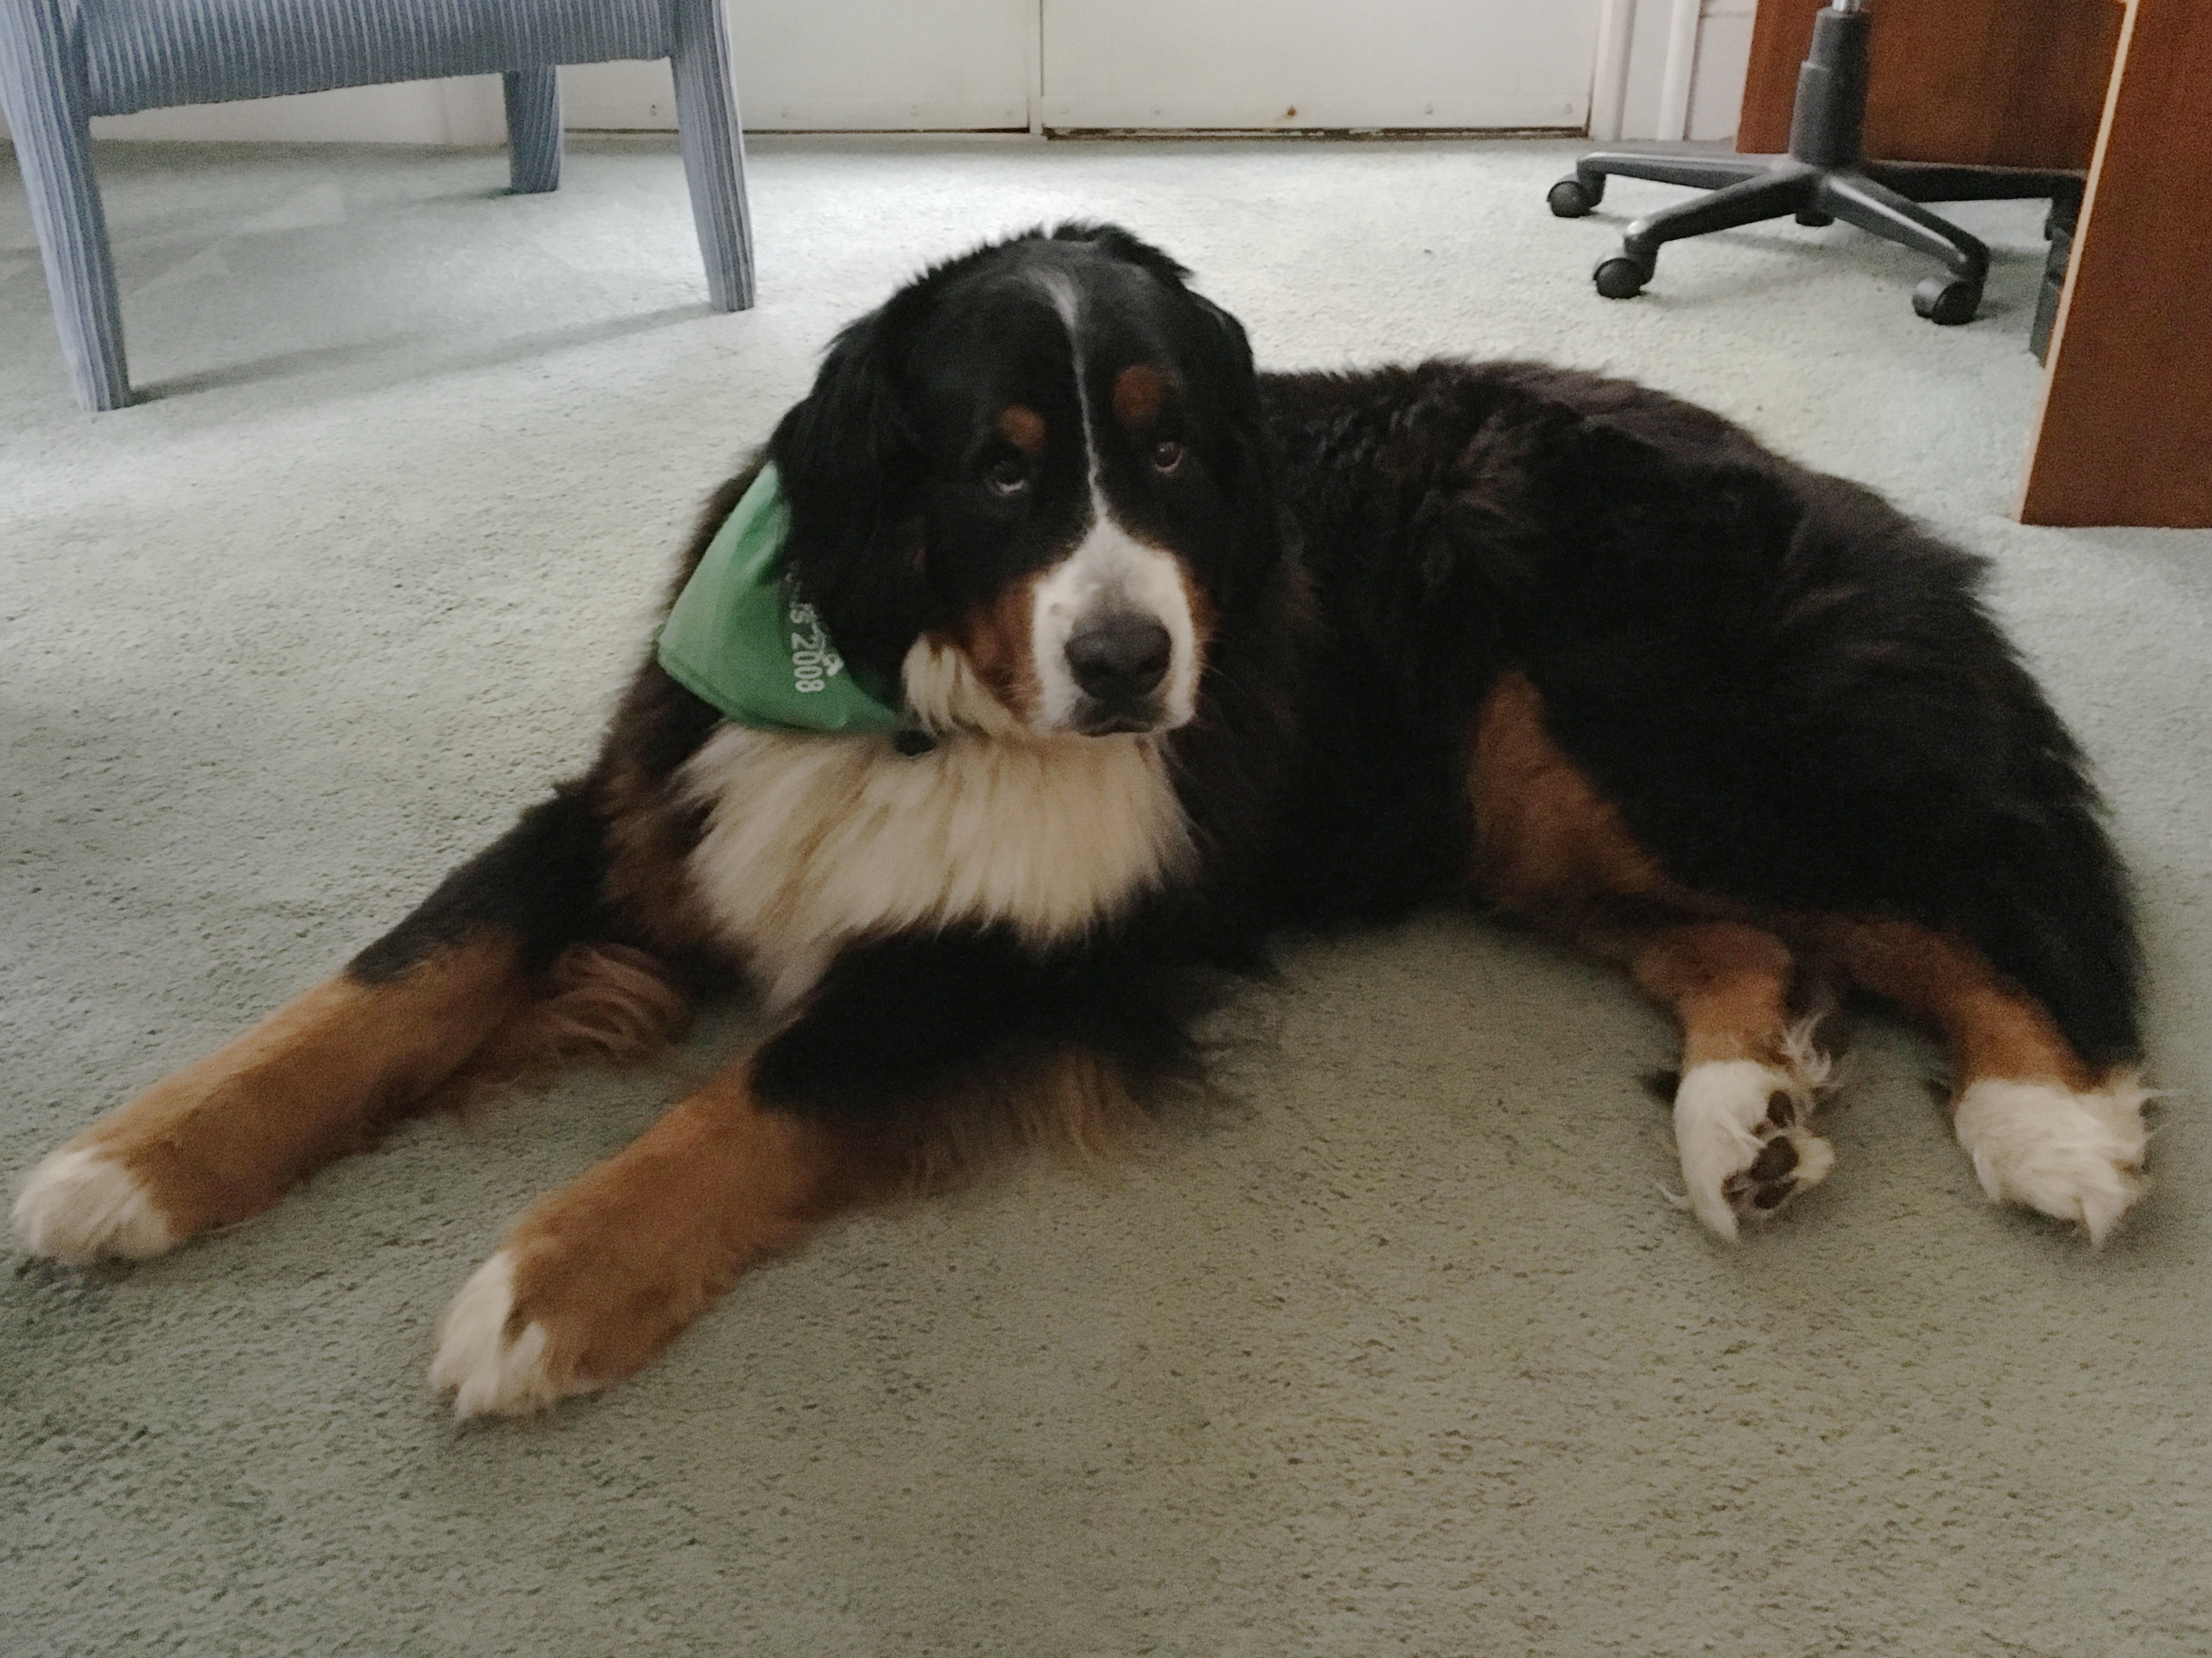
dog, mammal, vertebrate, dog breed, bernese mountain dog, entlebucher mountain dog, dog like mammal, carnivoran, greater swiss mountain dog, appenzeller sennenhund, moscow watchdog